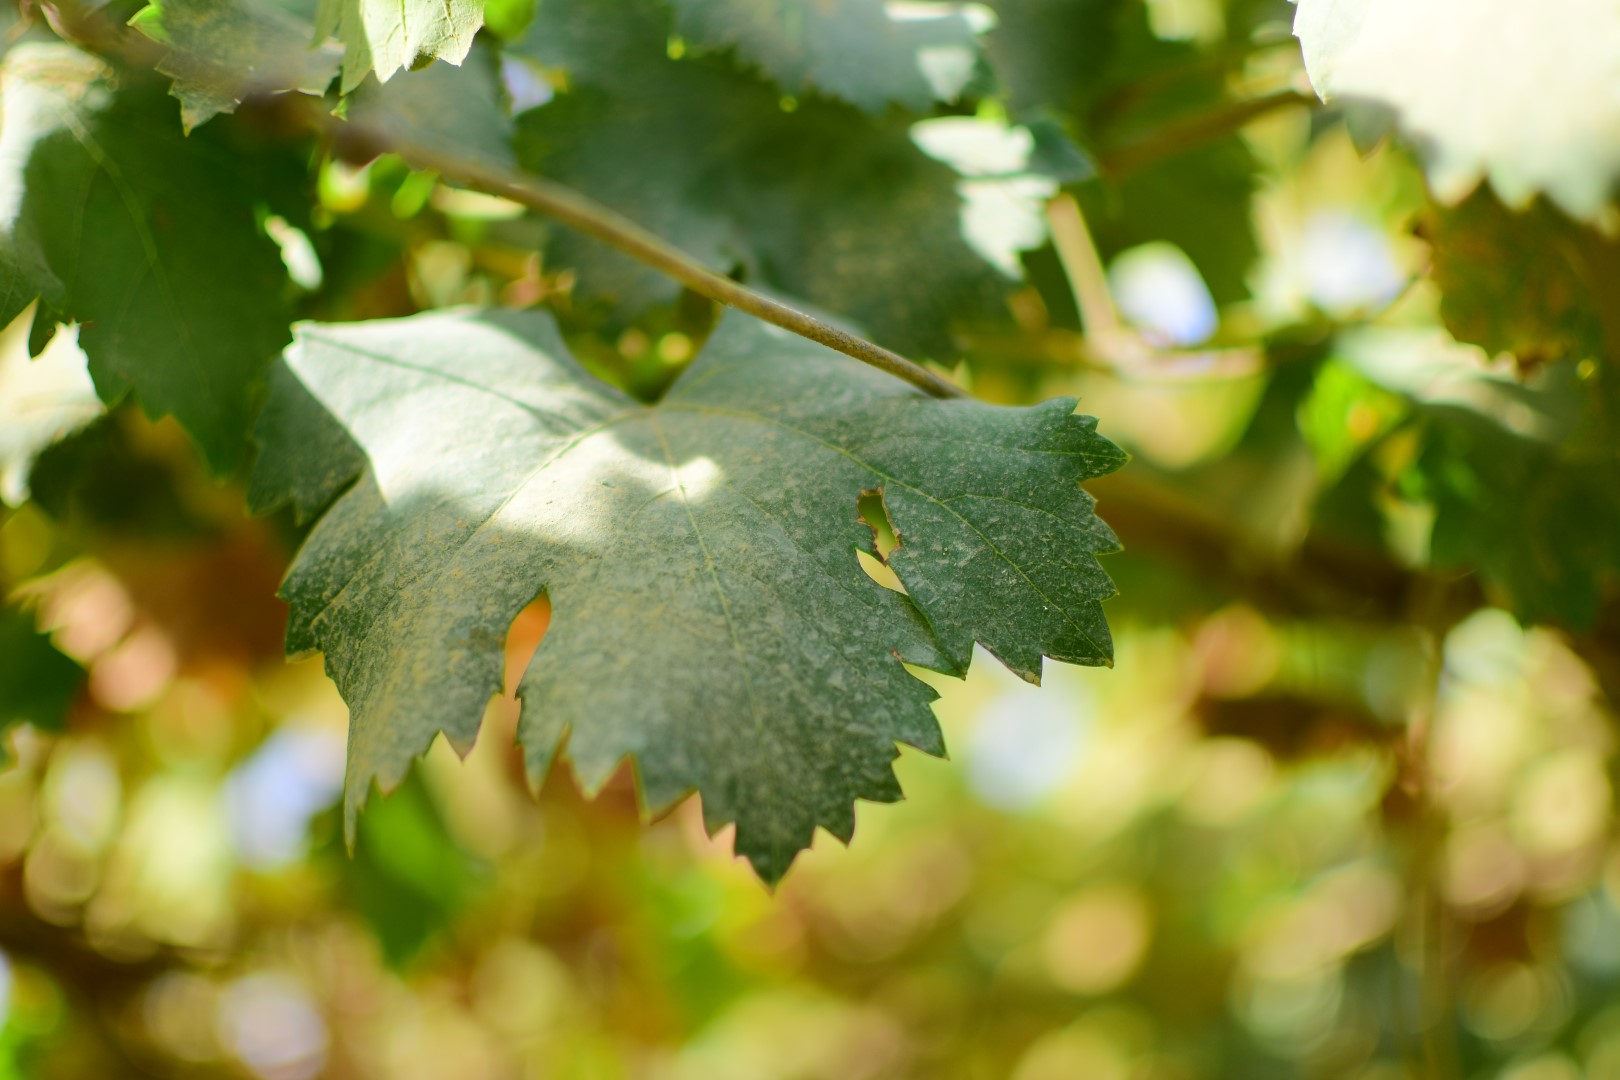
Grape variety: Shdah